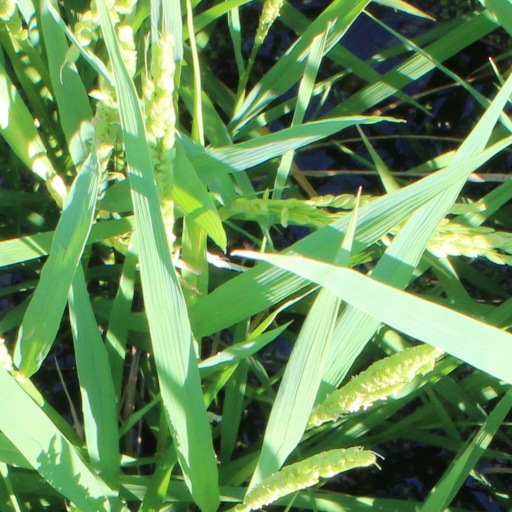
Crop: rice